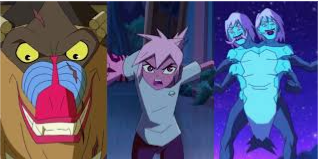
Portrait style: Cartoon Portrait